Biała Piska

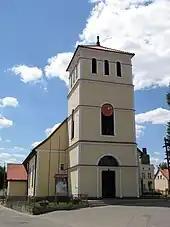
Baroque Saint Andrew Bobola church

It became part of the Kingdom of Prussia in 1701. In 1709–1711, there was a plague epidemic, which killed, according to various sources either 315 or 337 residents. Nonetheless, the economic development continued apace, and the settlement received its town charter in 1722 from King Frederick William I of Prussia. A royal resettlement program brought many new residents, especially artisans. Between 1756 and 1763, a new church, a 1.65 ha marketplace, a network of roads, and a new town hall were built. During the Seven Years' War, the town was occupied by Russian troops from 1758 to 1762. Afterwards, it became a garrison city for Prussian troops from 1764 to 1800.